Conservative People's Party of Estonia

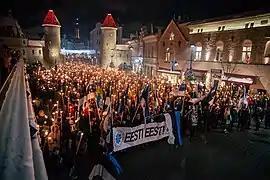
A political demonstration in Tallinn on 24 February 2018 featured torchlights. The annual event has been organised by EKRE and the Blue Awakening to mark the Independence Day of Estonia

The party's affiliated nationalist youth movement, Blue Awakening, with links to the pan-European Identitarian movement and the alt-right in North America, states "a new national awakening of the Estonians" as its principal aim. This would come as a continuation to the 19th century Estonian national awakening and the Singing Revolution, leading the way to the establishment of "an eternal Estonian ethno-state".